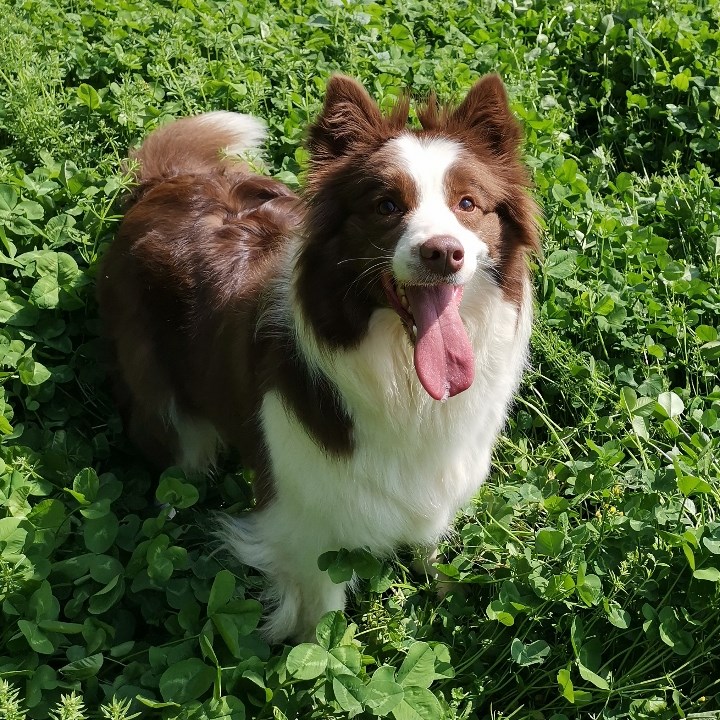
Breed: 2594-n000109-Border_collie